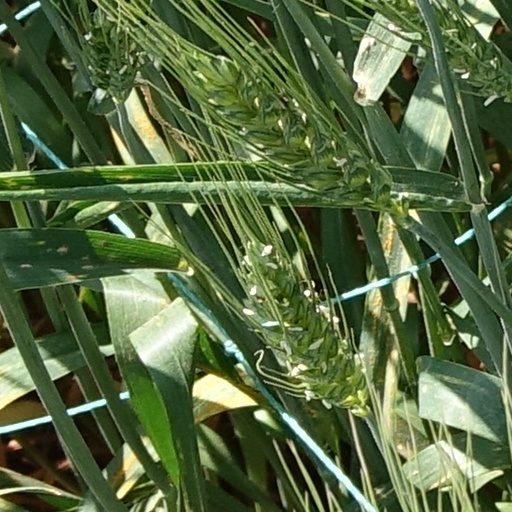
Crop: wheat